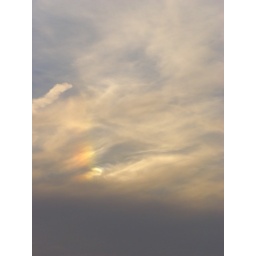
sun dog in my own sky